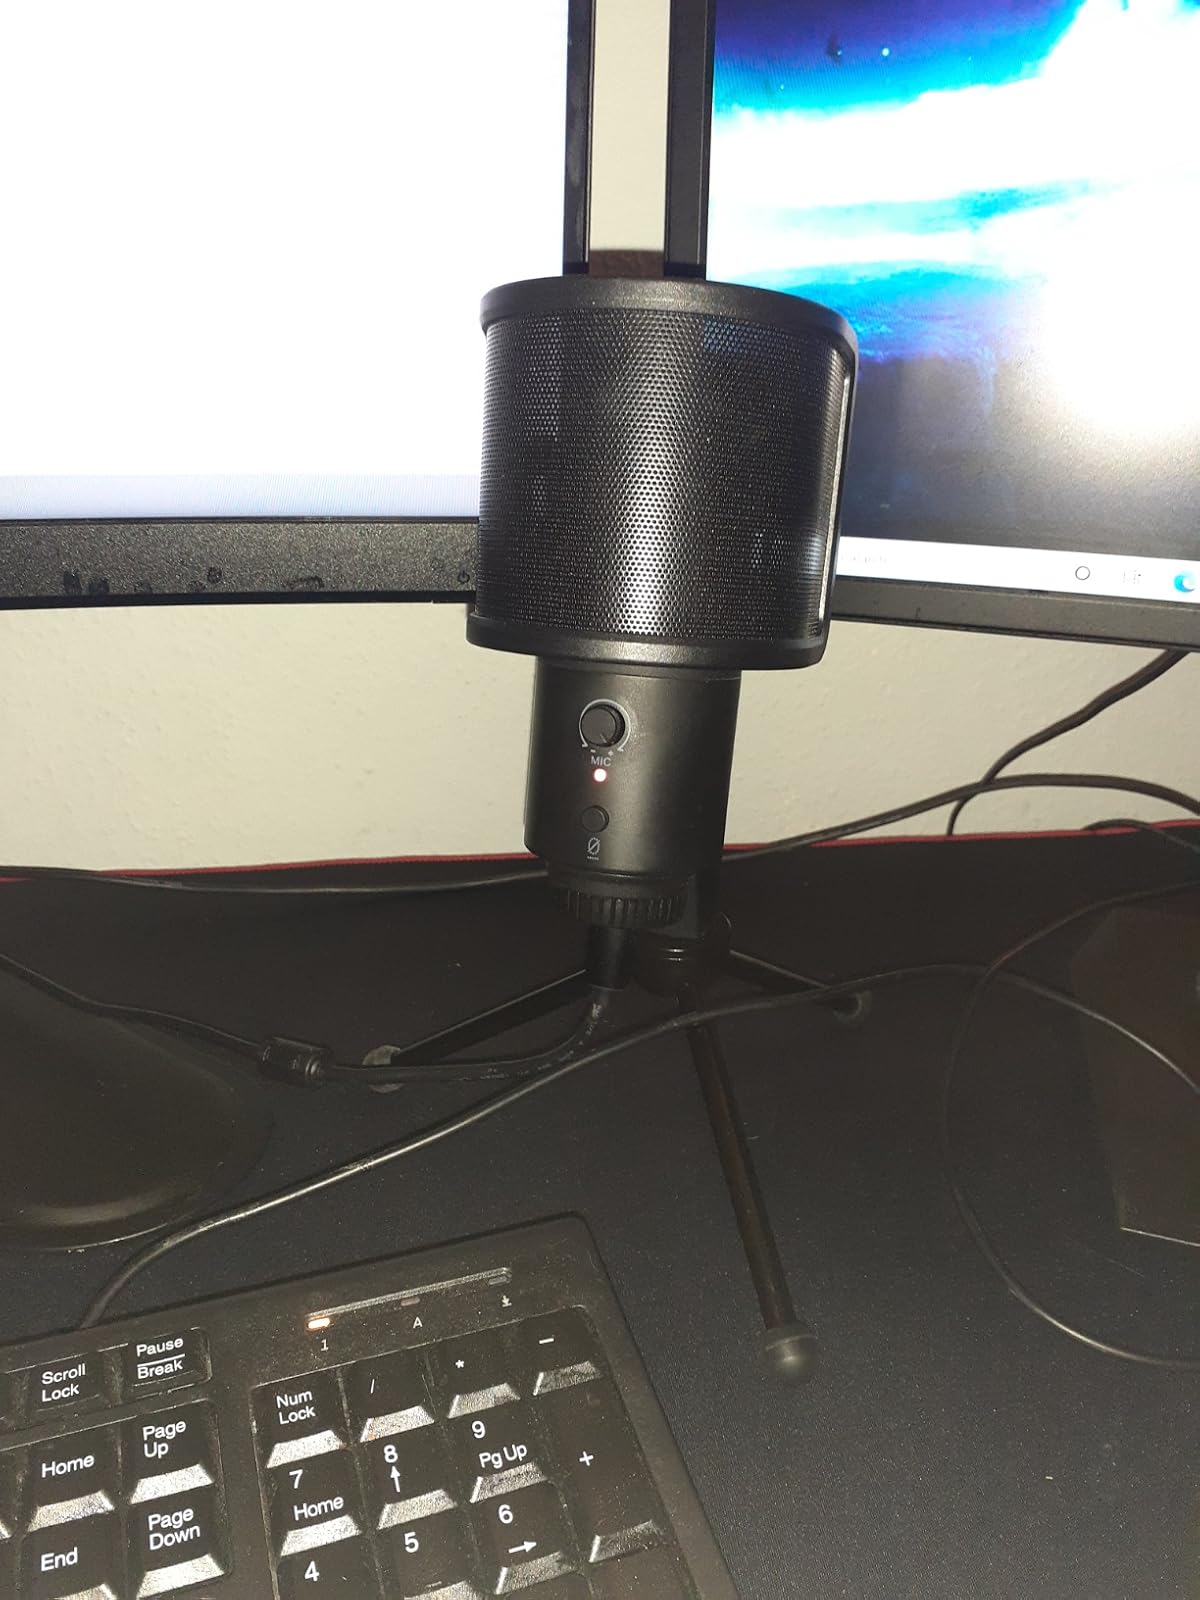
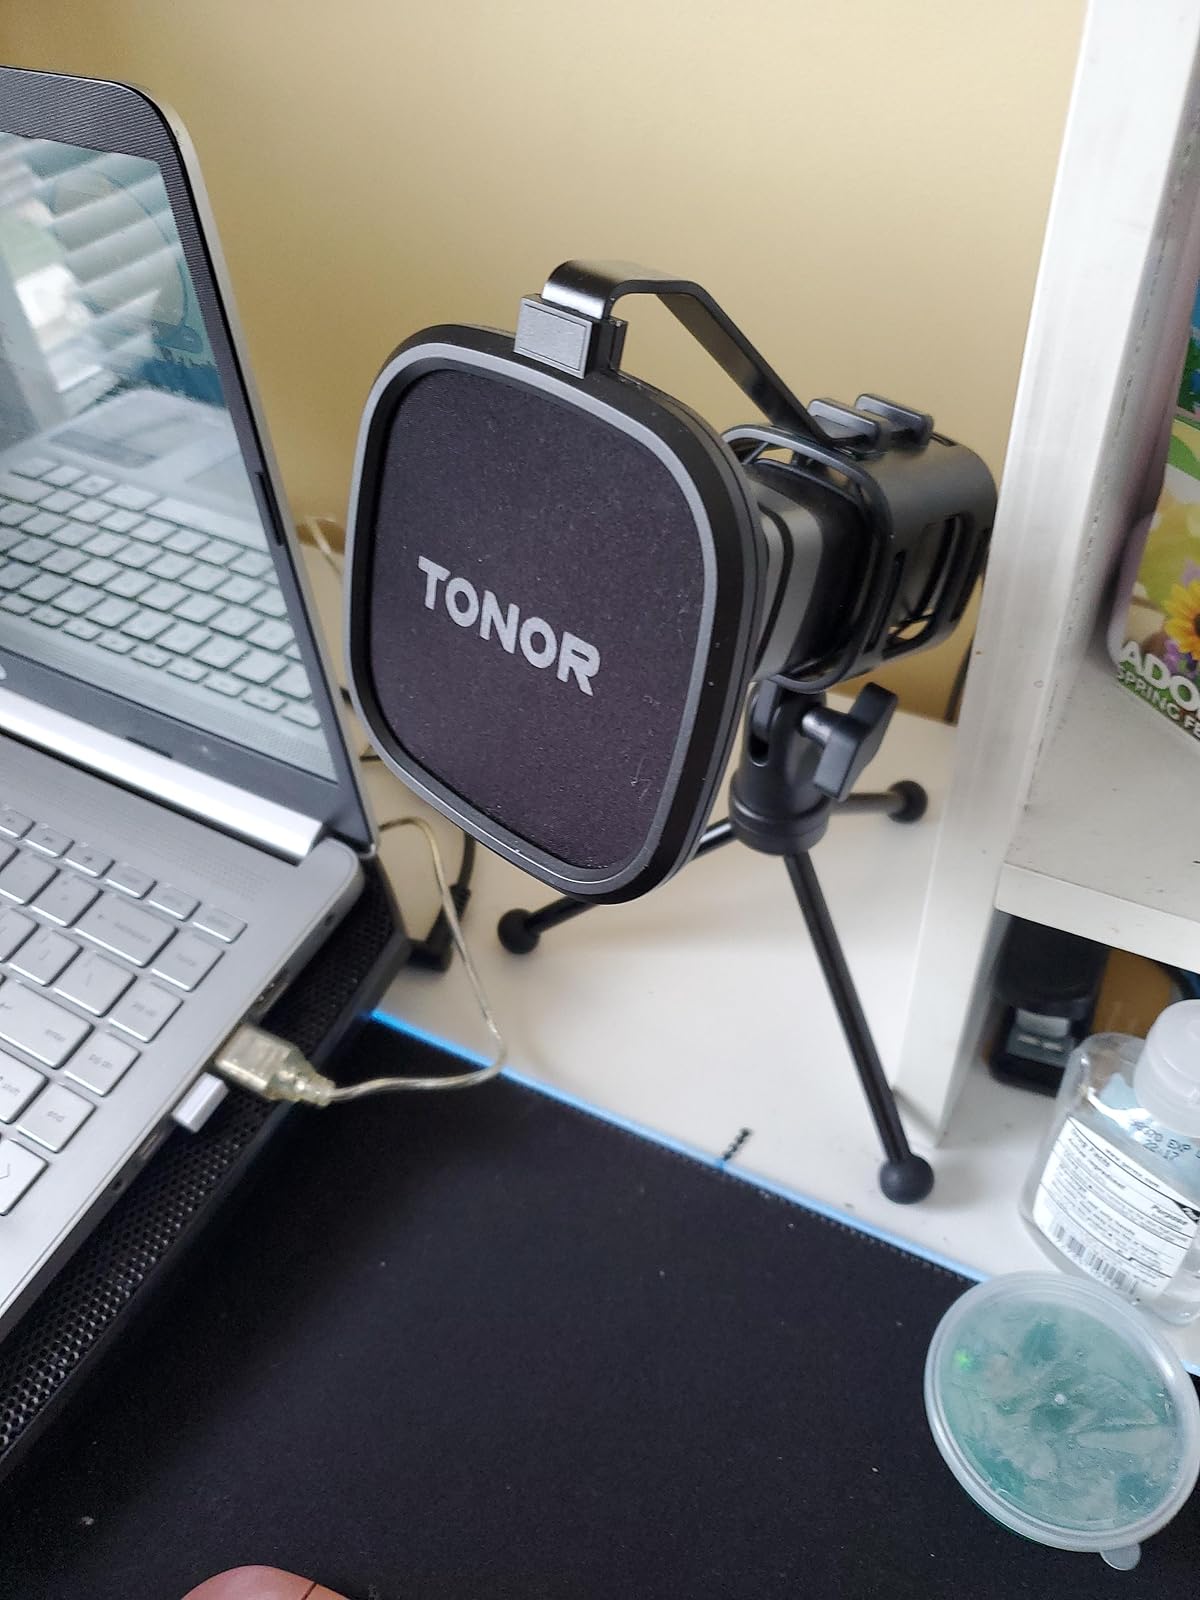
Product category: microphone
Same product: no